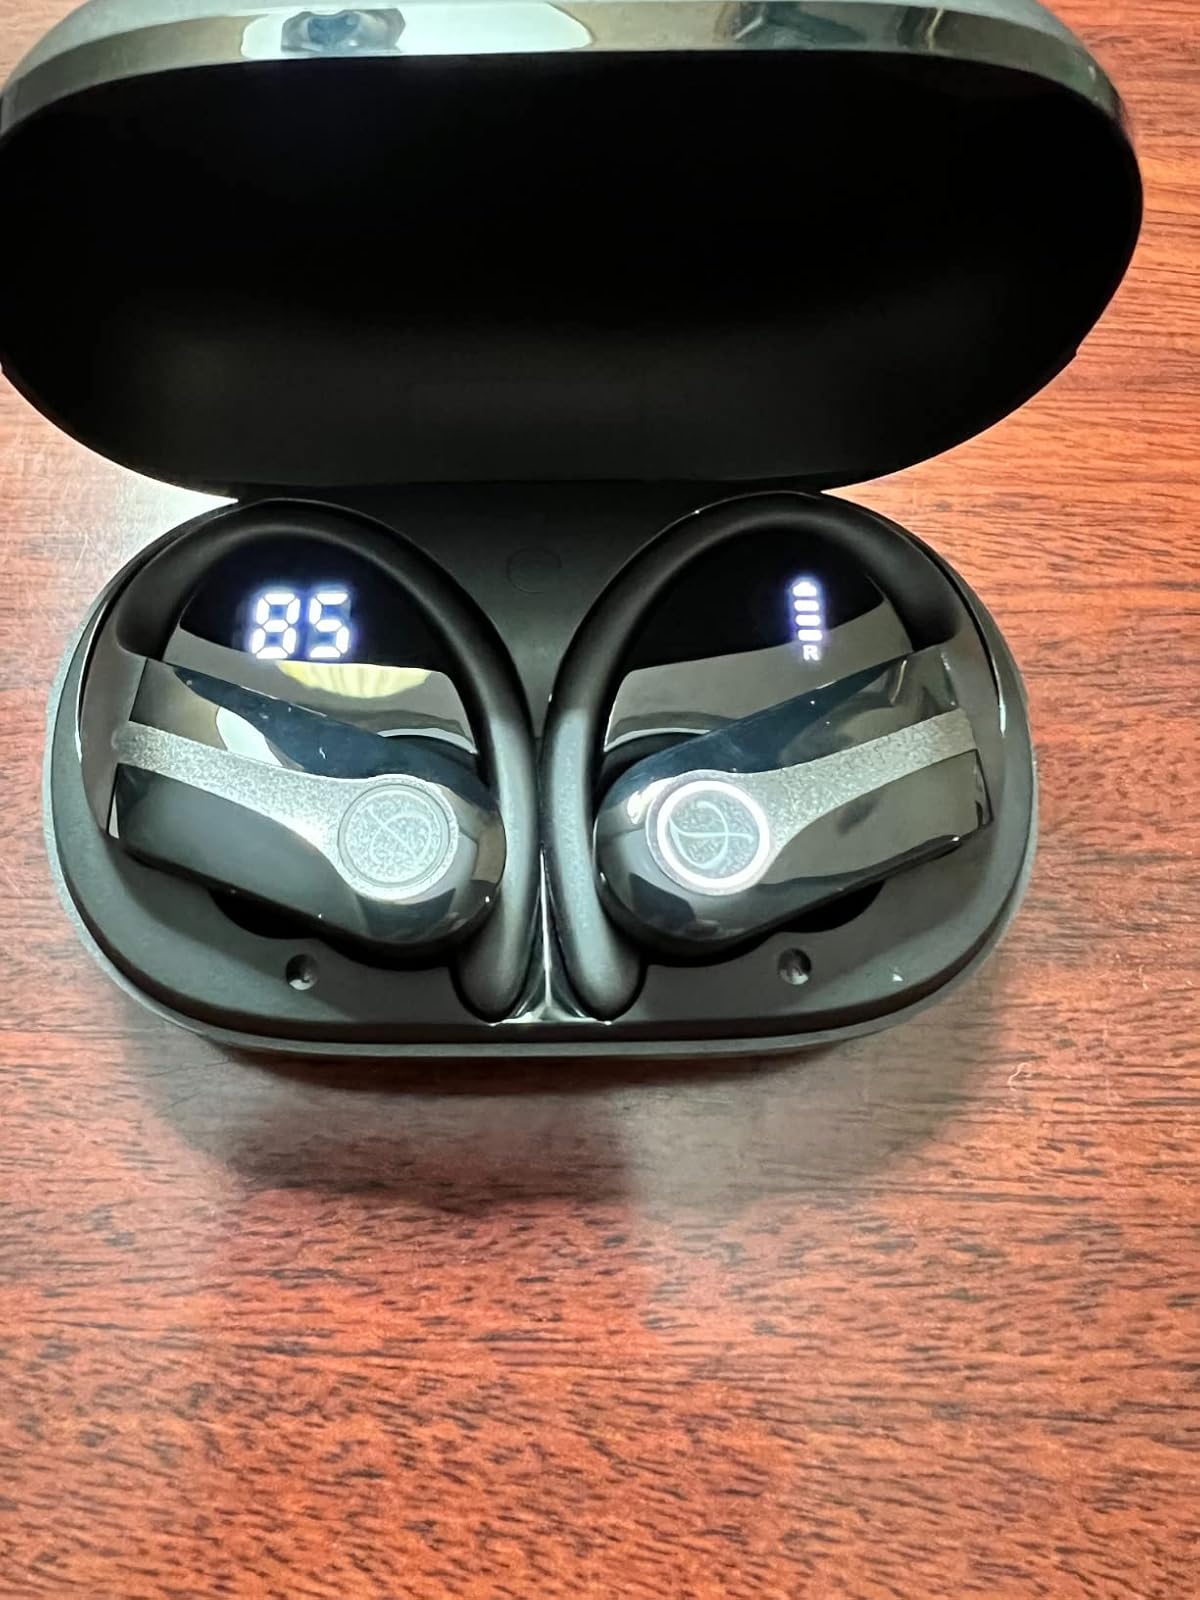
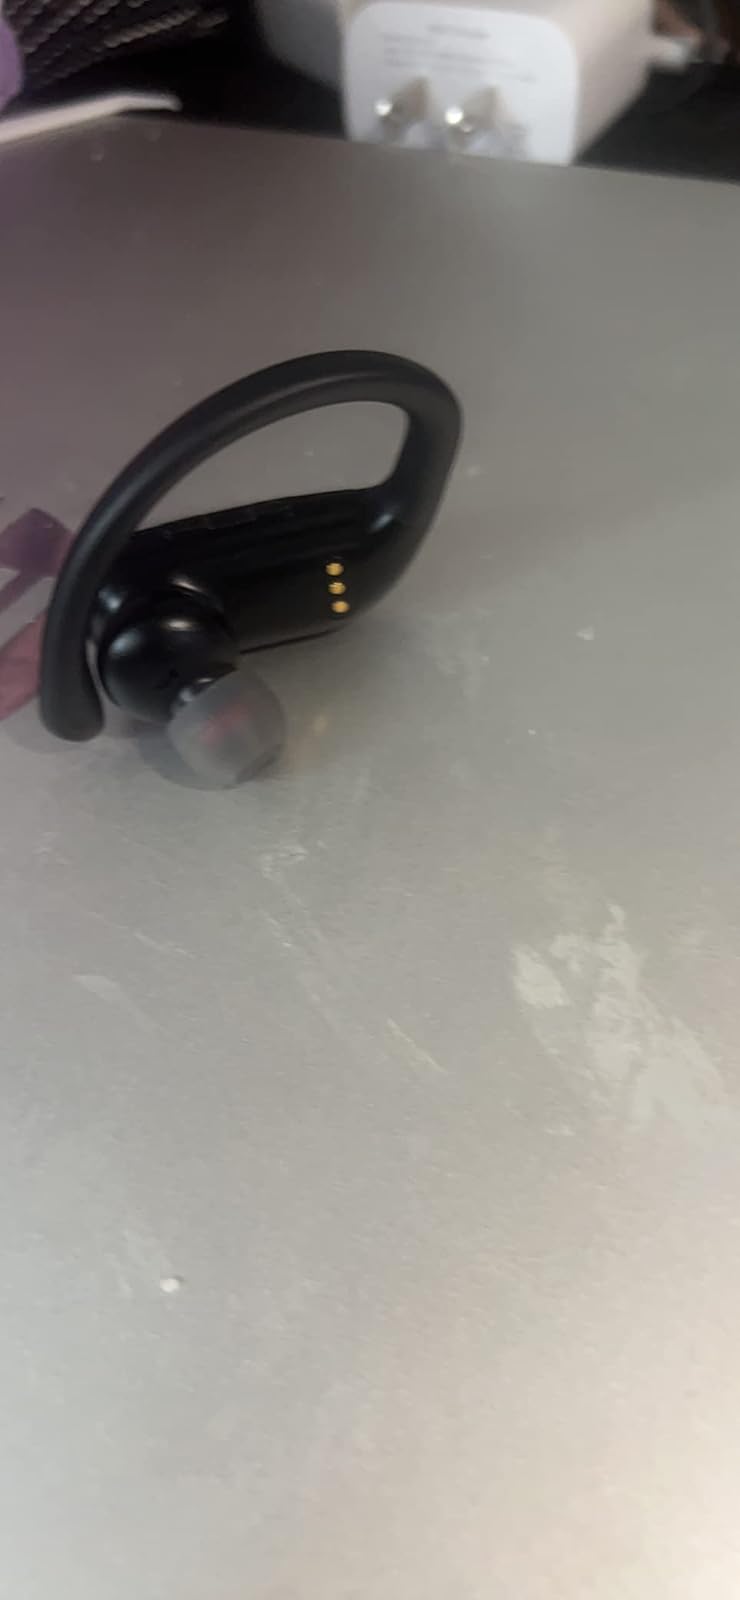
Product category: earbuds
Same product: no